Surfboard lock

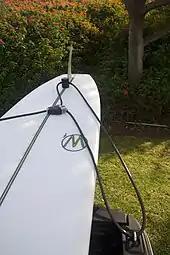
Surfboard Lock.

A lashing device is a rope, wire cable, or strap which wraps around the board and essentially ties it up with some sort of locking device. A simple low-cost way to do this is to wrap chain around the surfboard and secure it with a lock. Board clamping devices are large mechanical clamps that wrap around the board and (like the lashing product) secure the board by hugging it. Oftentimes, these clamping devices can be hard mounted in a truck bed or on the roof of a car to act as a carrying rack. Mechanical attachments to the board hardpoints such as the leash plug and fin box vary widely in their configuration but are generally some sort of attaching mechanism which grabs onto or into the board and then secured with a lock.